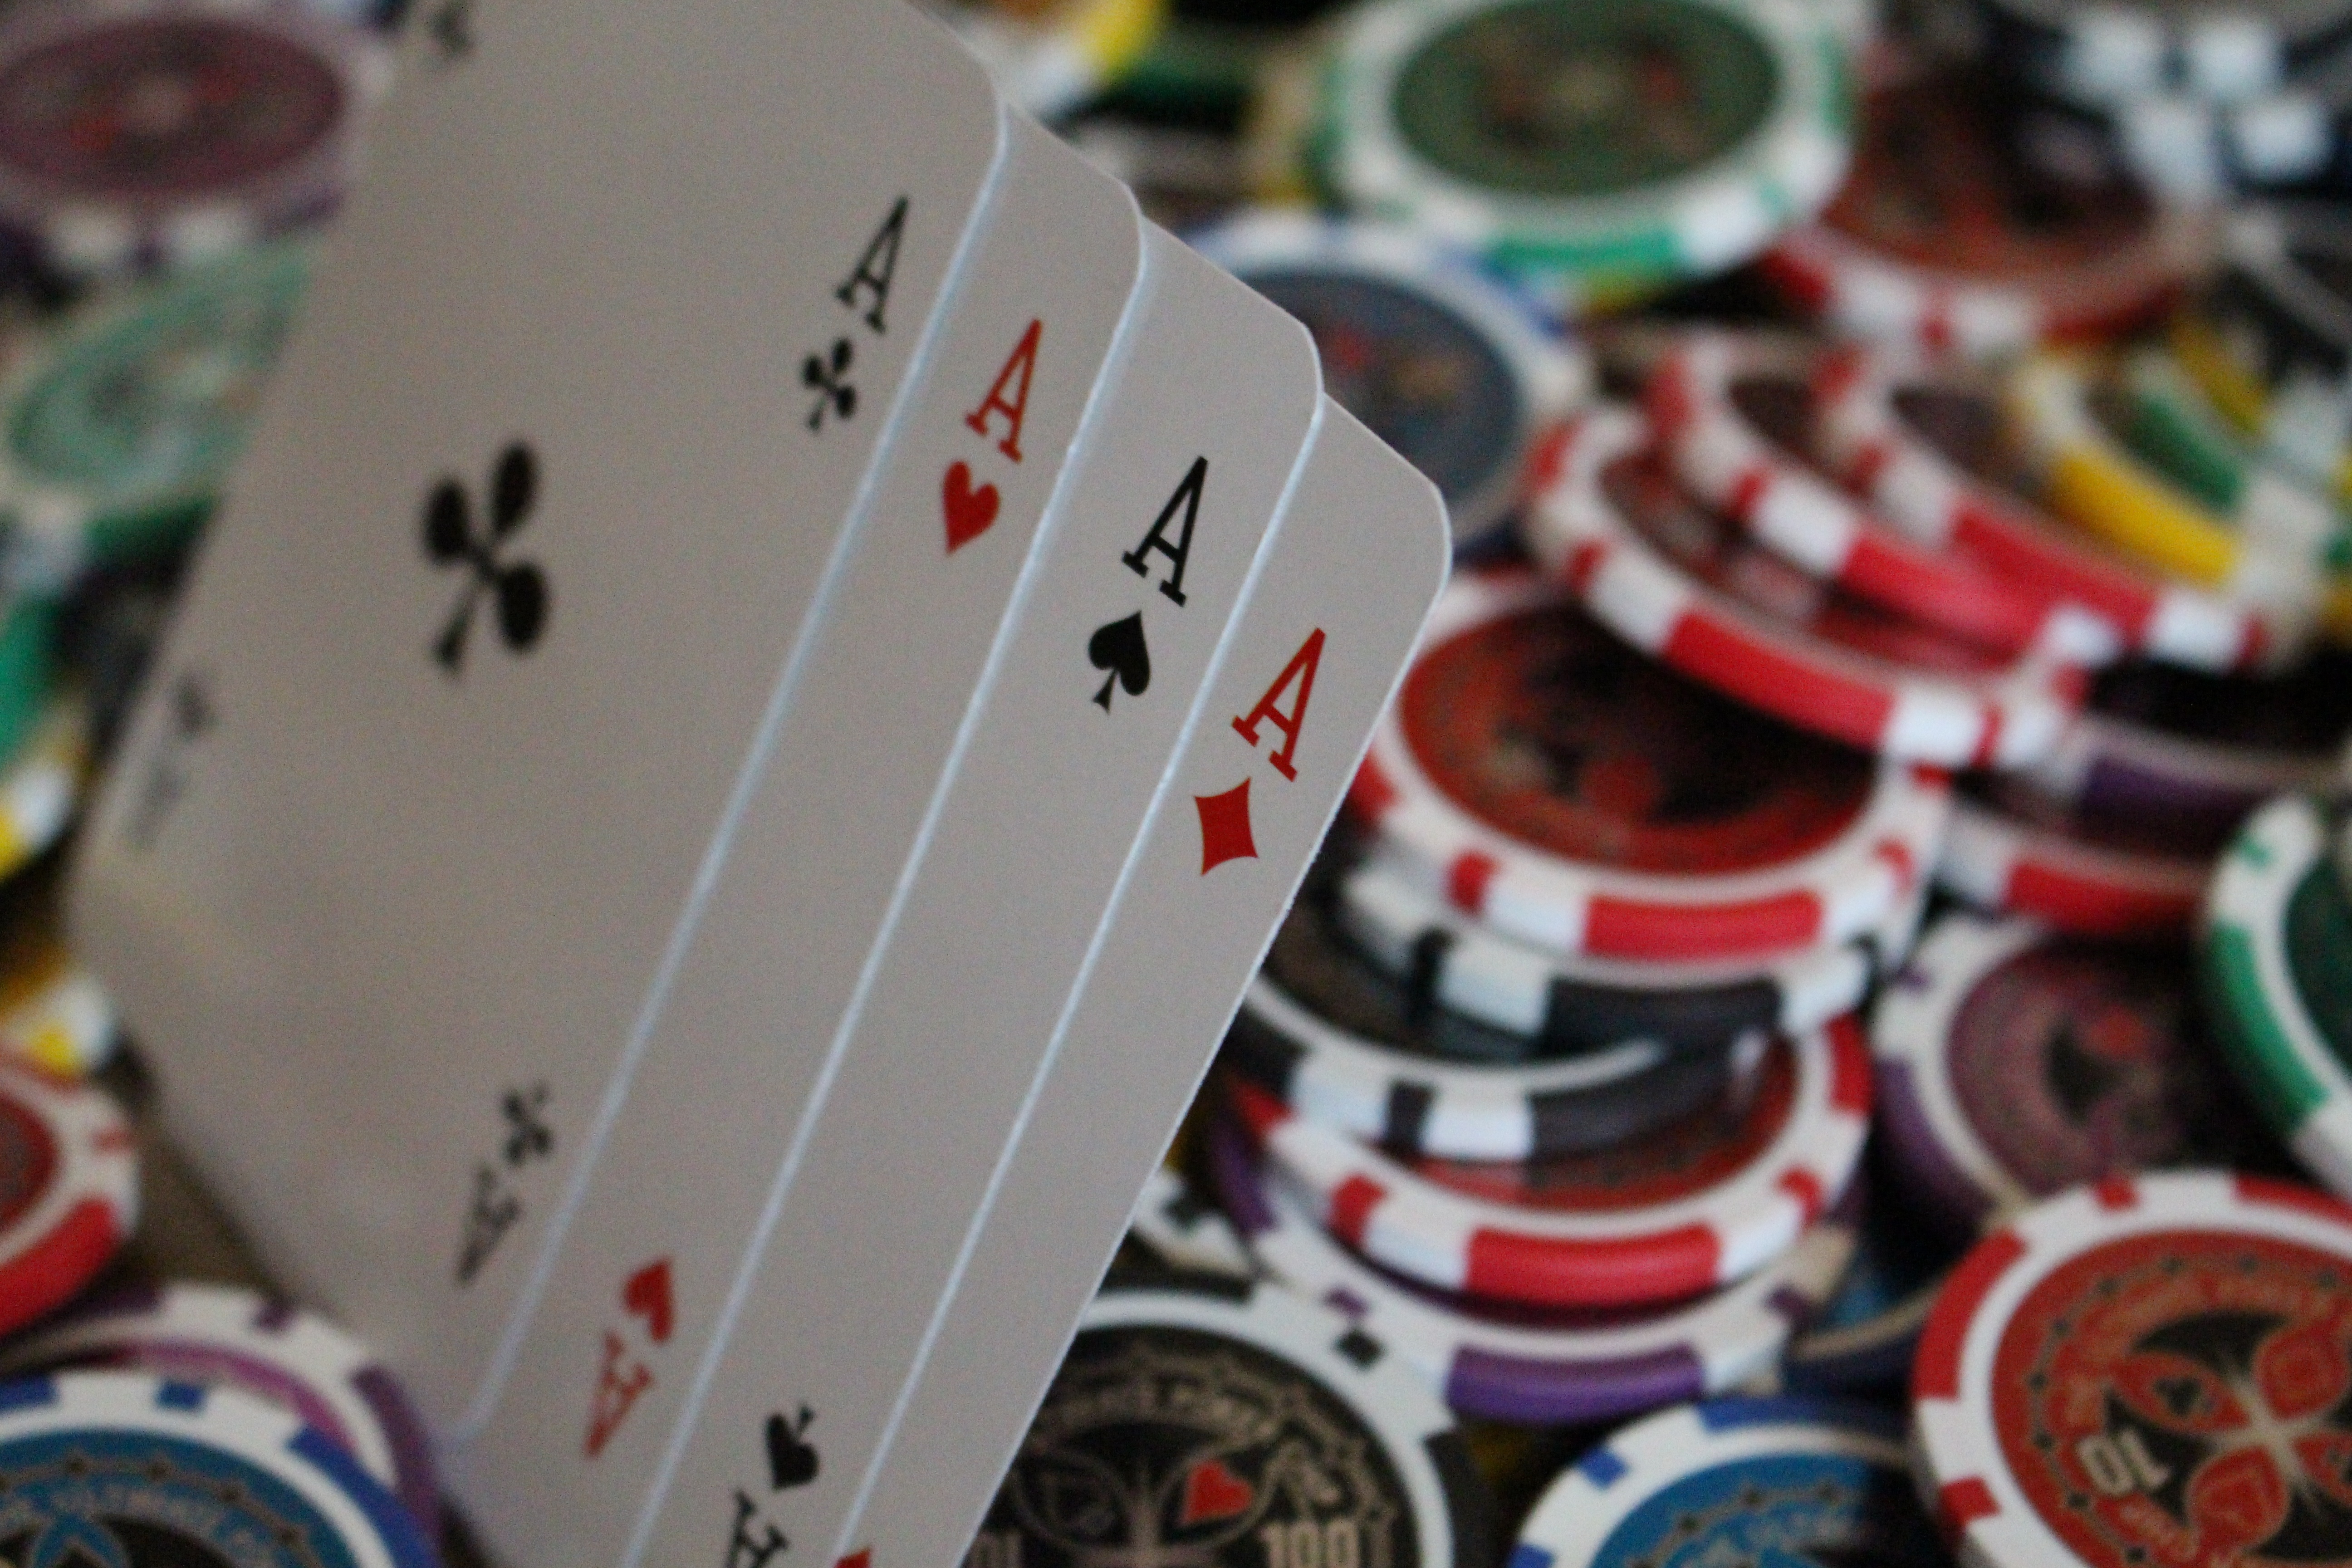
white, game, green, red, color, money, ace, team, gold, casino, gambling, games, luck, poker, card game, tab